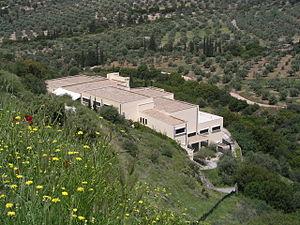
Le musée archéologique de Mycènes est un musée archéologique situé au pied de l'antique citadelle de Mycènes, en Argolide, dans le Péloponnèse, en Grèce.
Mycènes est une cité antique préhellénique située sur un plateau entre les monts Profitis Ilias et Zara, au nord-est de la plaine d'Argos, dans le Péloponnèse, et entourée de fortifications en murs cyclopéens.